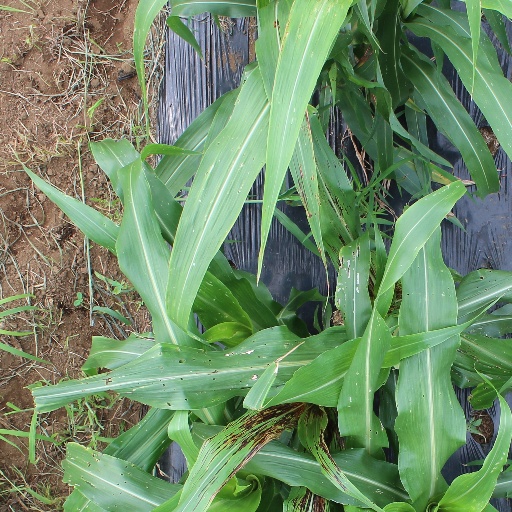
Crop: sorghum